Emma Johnson (softball)

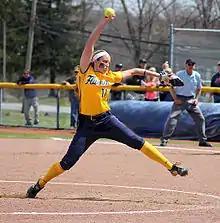
Emma Johnson pitching for Kent State in 2015

Continuing into her junior season, Johnson appeared in 26 games, threw 13 complete games and 5 shutouts. She recorded 168 strikeouts in 144 innings pitched and ended with a 2.09 ERA. Through the season, Johnson earned victories against four teams in the Top 50 of the RPI Rankings, which included James Madison, Kentucky, Long Beach State and Wisconsin. On February 22, 2014, Johnson threw a one-hit shutout to hand #6 Kentucky its first loss of the season. As a result, Johnson was named MAC East Pitcher of the Week for the first time of the season on February 24. On April 18, 2014, she threw her first career no-hitter against Toledo. On April 21, Johnson would earn the honor of MAC East Pitcher of the Week for the second time in the season. She ended the season leading the MAC in opponent batting average with a 0.204 average and ranked nationally in five statistical categories.